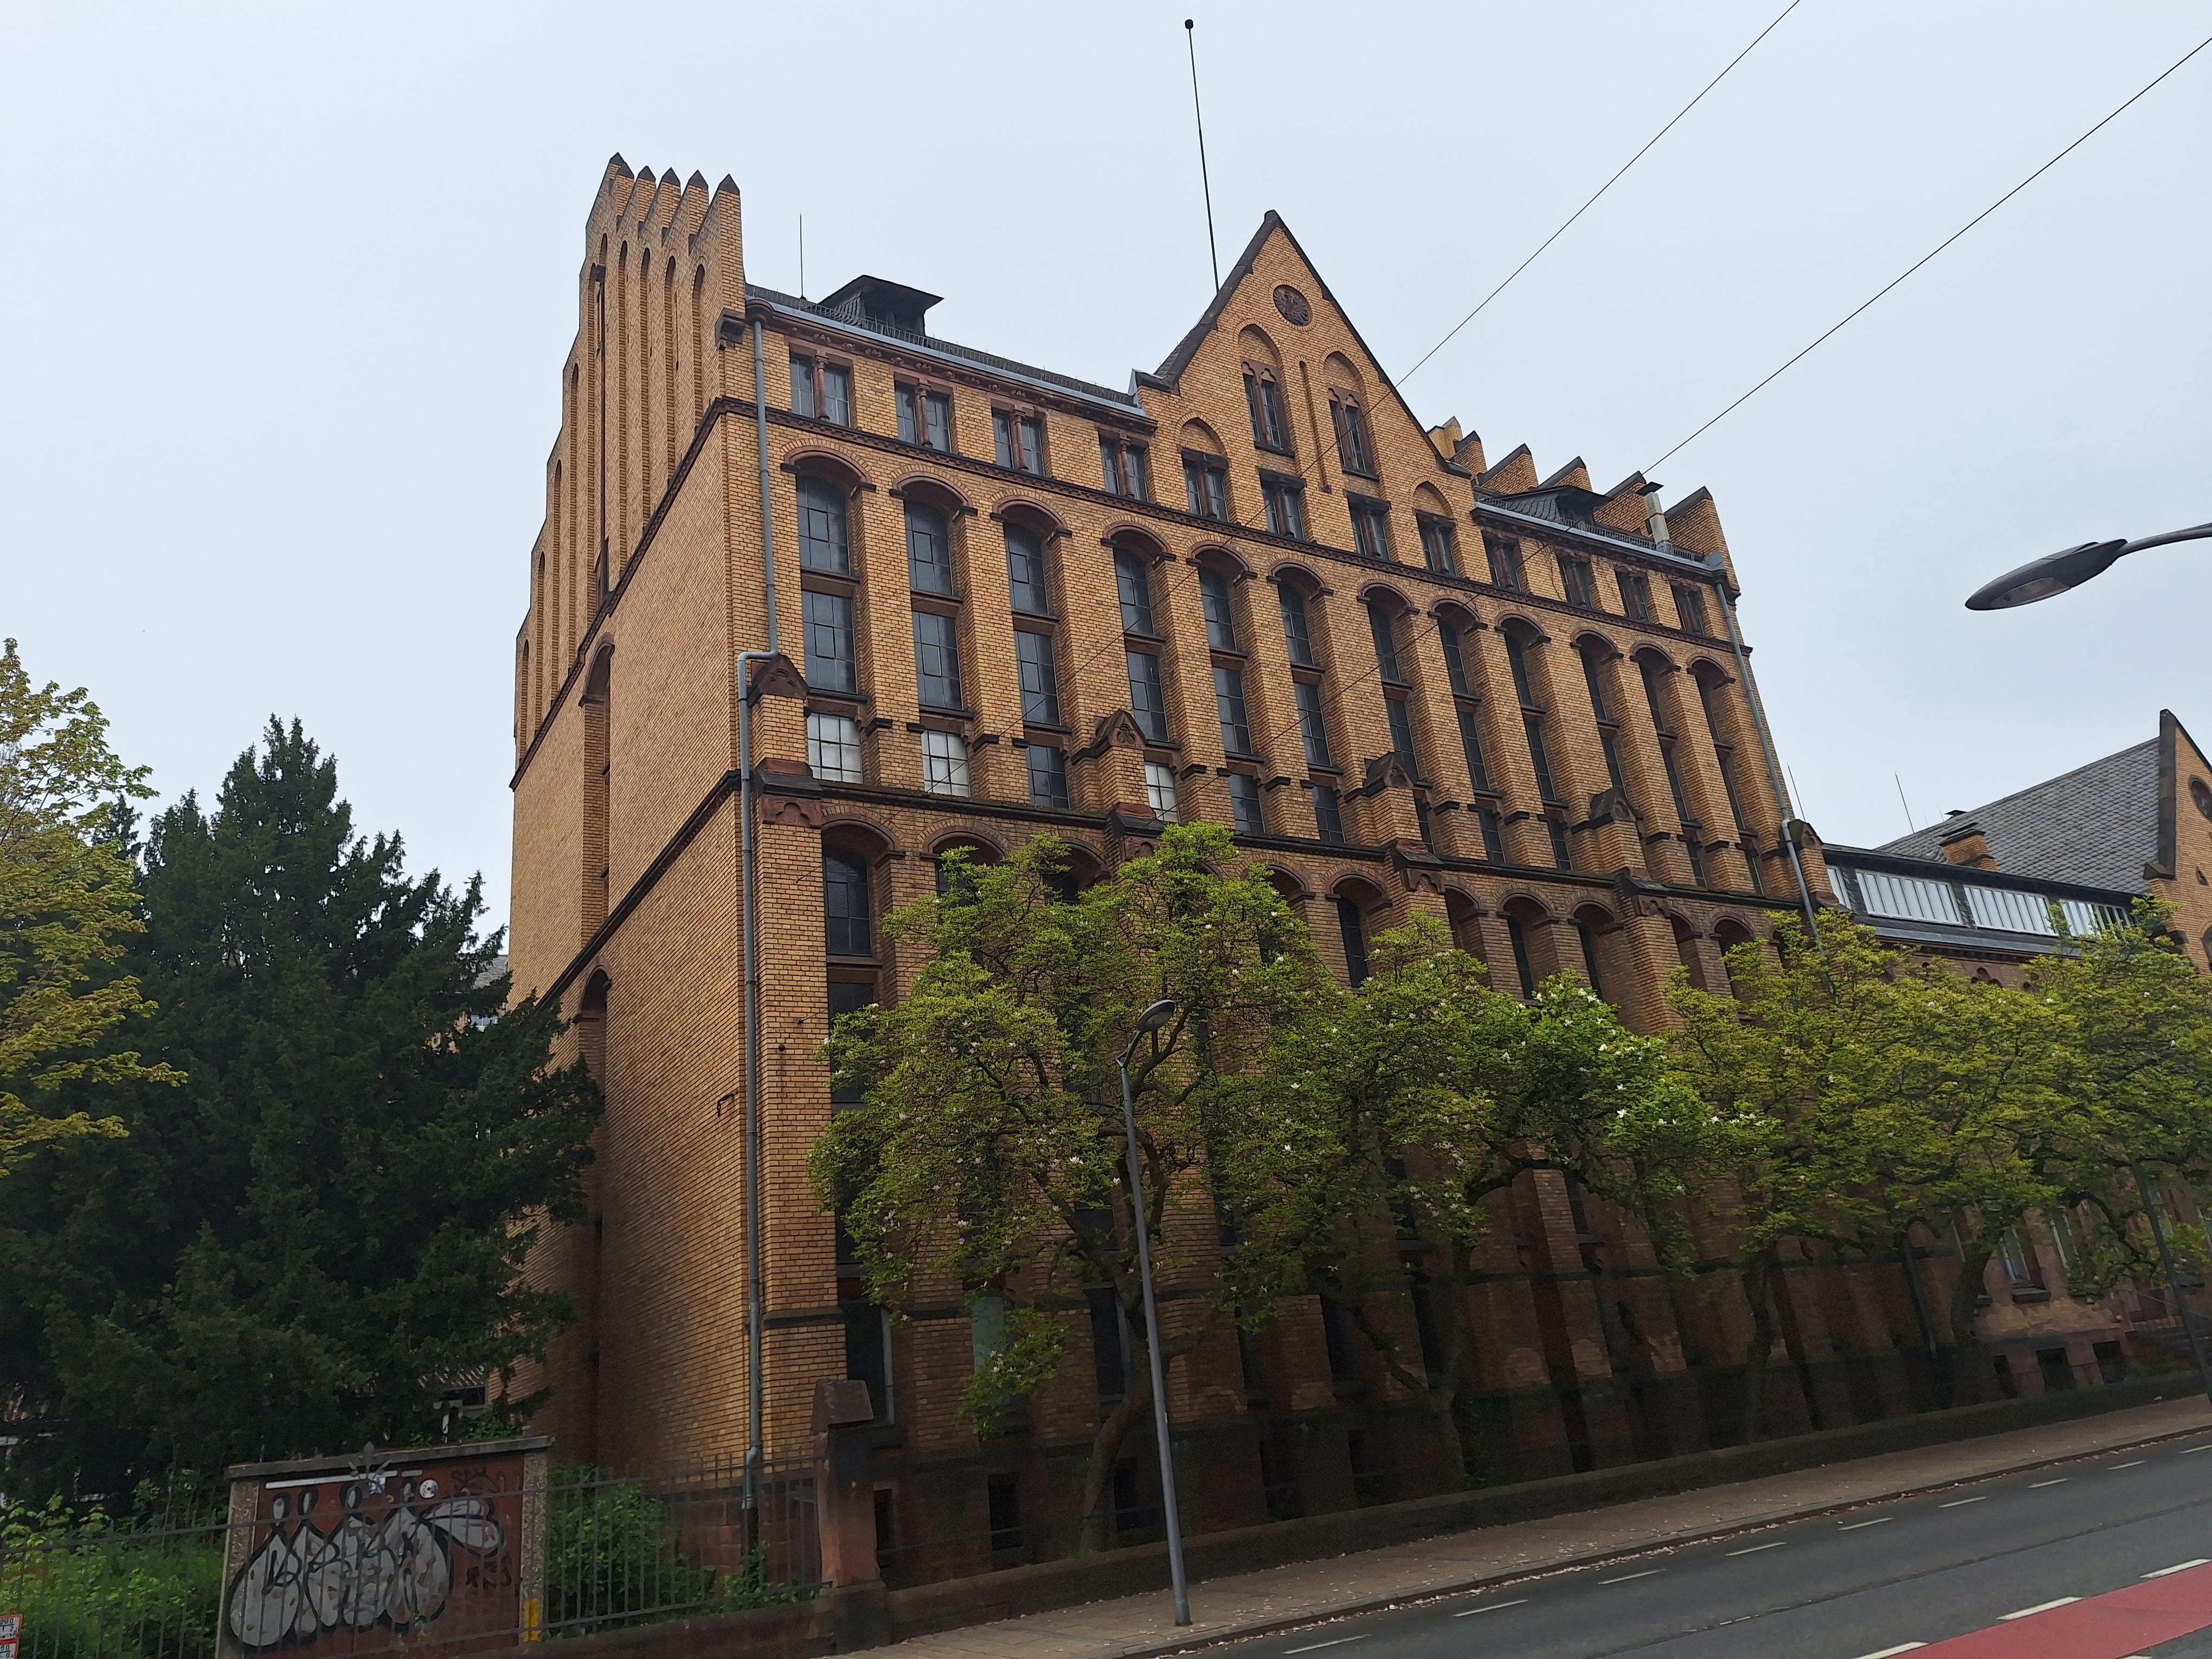
Building: Universitätsstraße 25